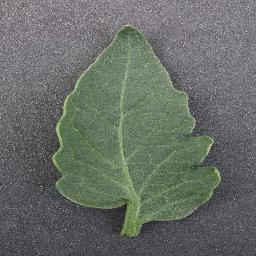
Label: Tomato___healthy